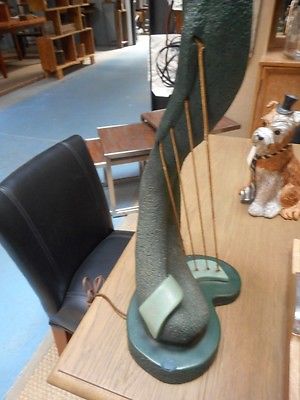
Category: lamp